A Date with the Falcon

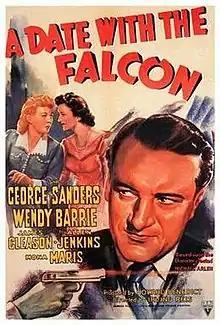
Theatrical release poster

A Date with the Falcon ( The Gay Falcon Steps In and A Date With Murder) is the second in a series of 16 films about the suave detective nicknamed The Falcon. The 1942 sequel features many of the same characters as the first film, "The Gay Falcon" (1941).